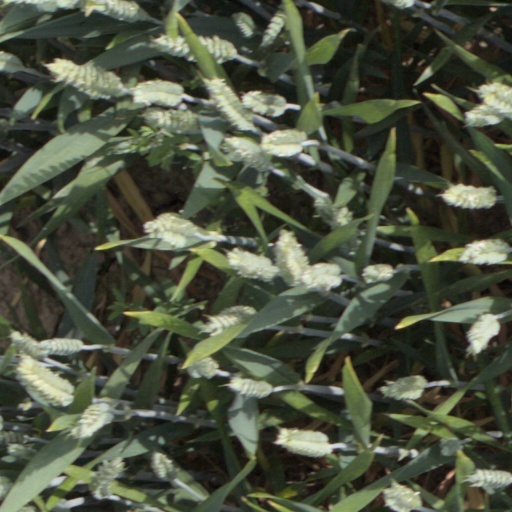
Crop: wheat